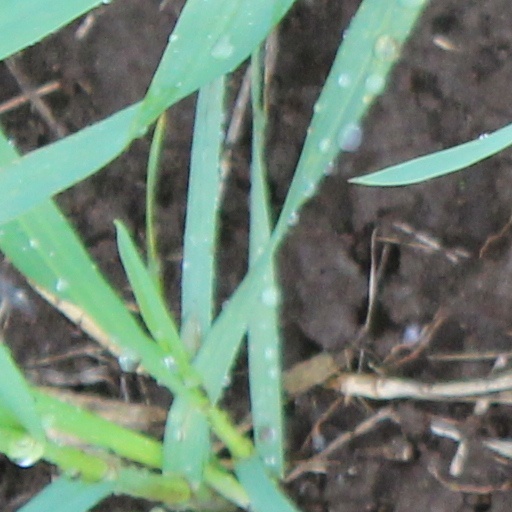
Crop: wheat